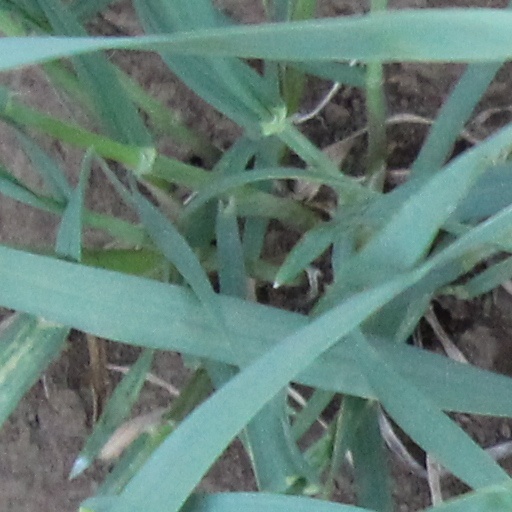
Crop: wheat